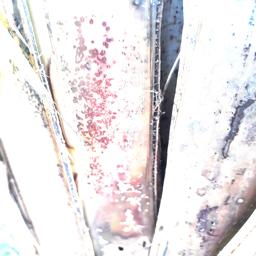
Label: PSEUDOSTEM WEEVIL